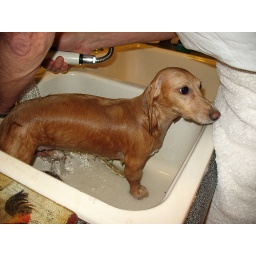
Honey in the kitchen sink